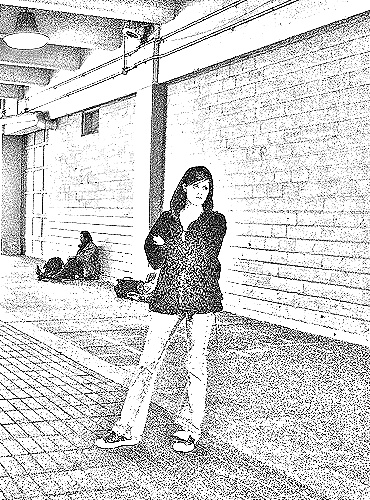
Portrait style: Sketch Portrait